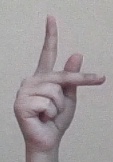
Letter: dha